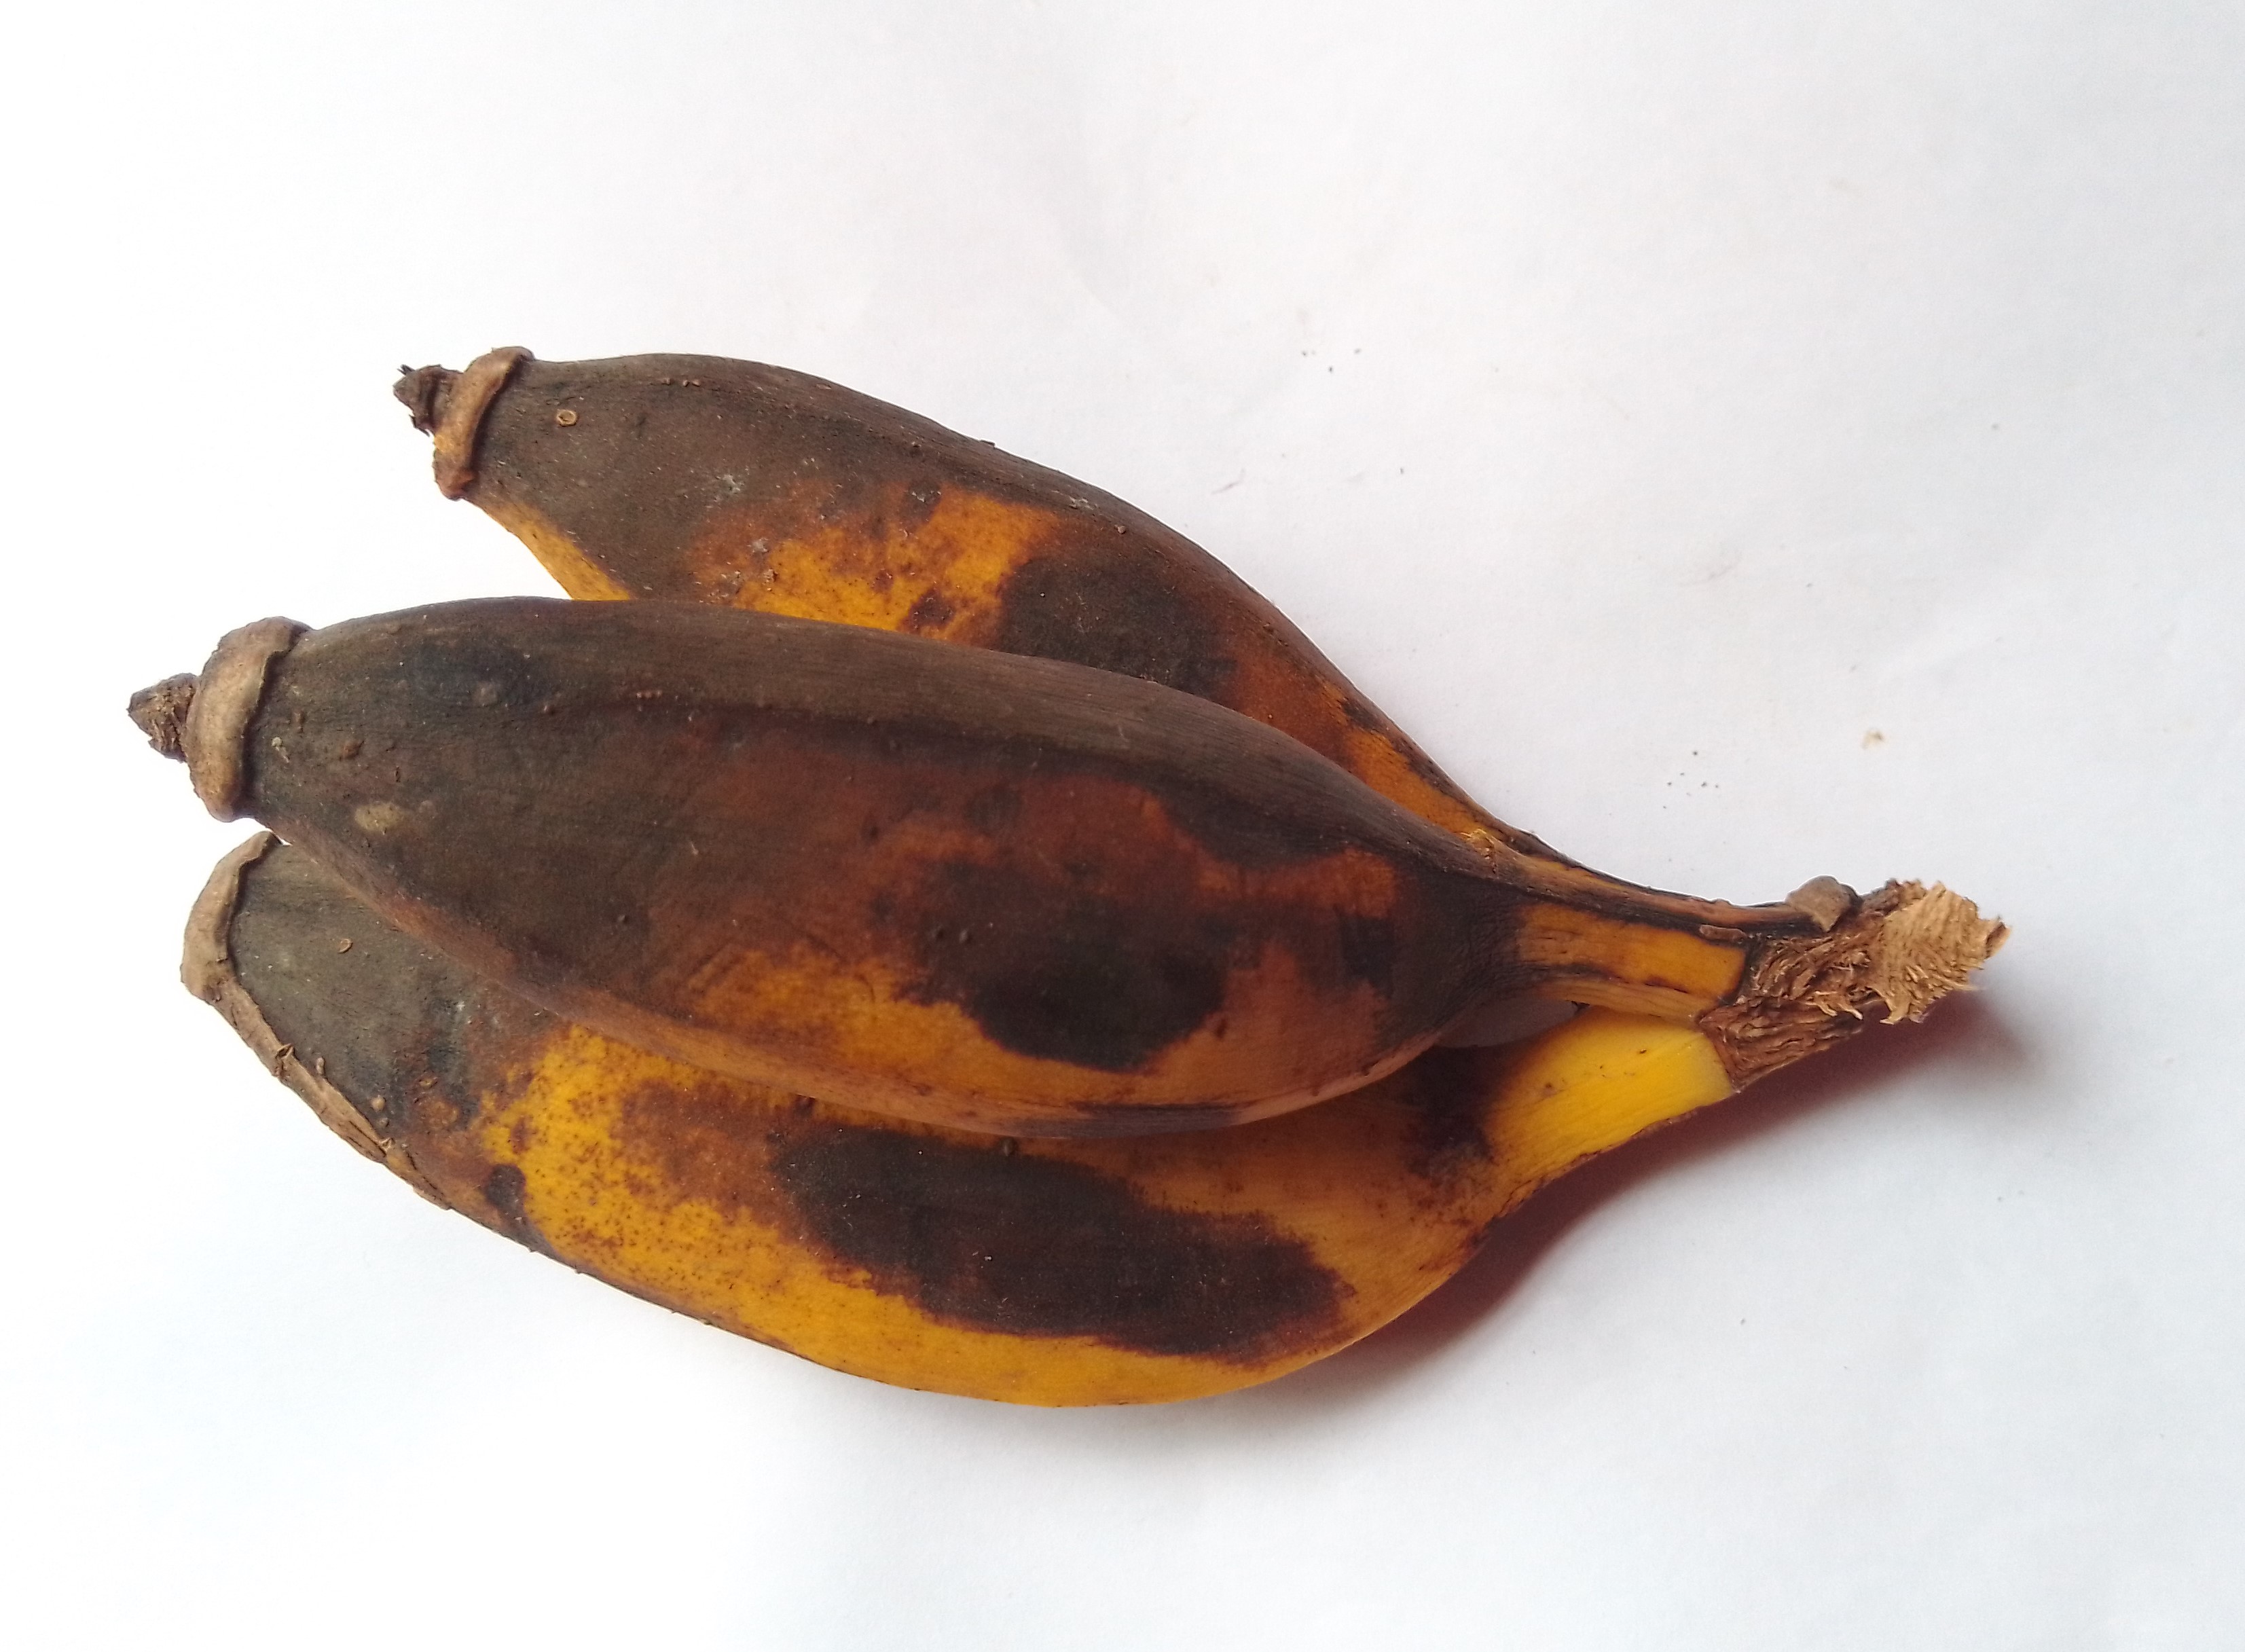
Fruit: banana
Condition: rotten